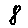
Label: 8